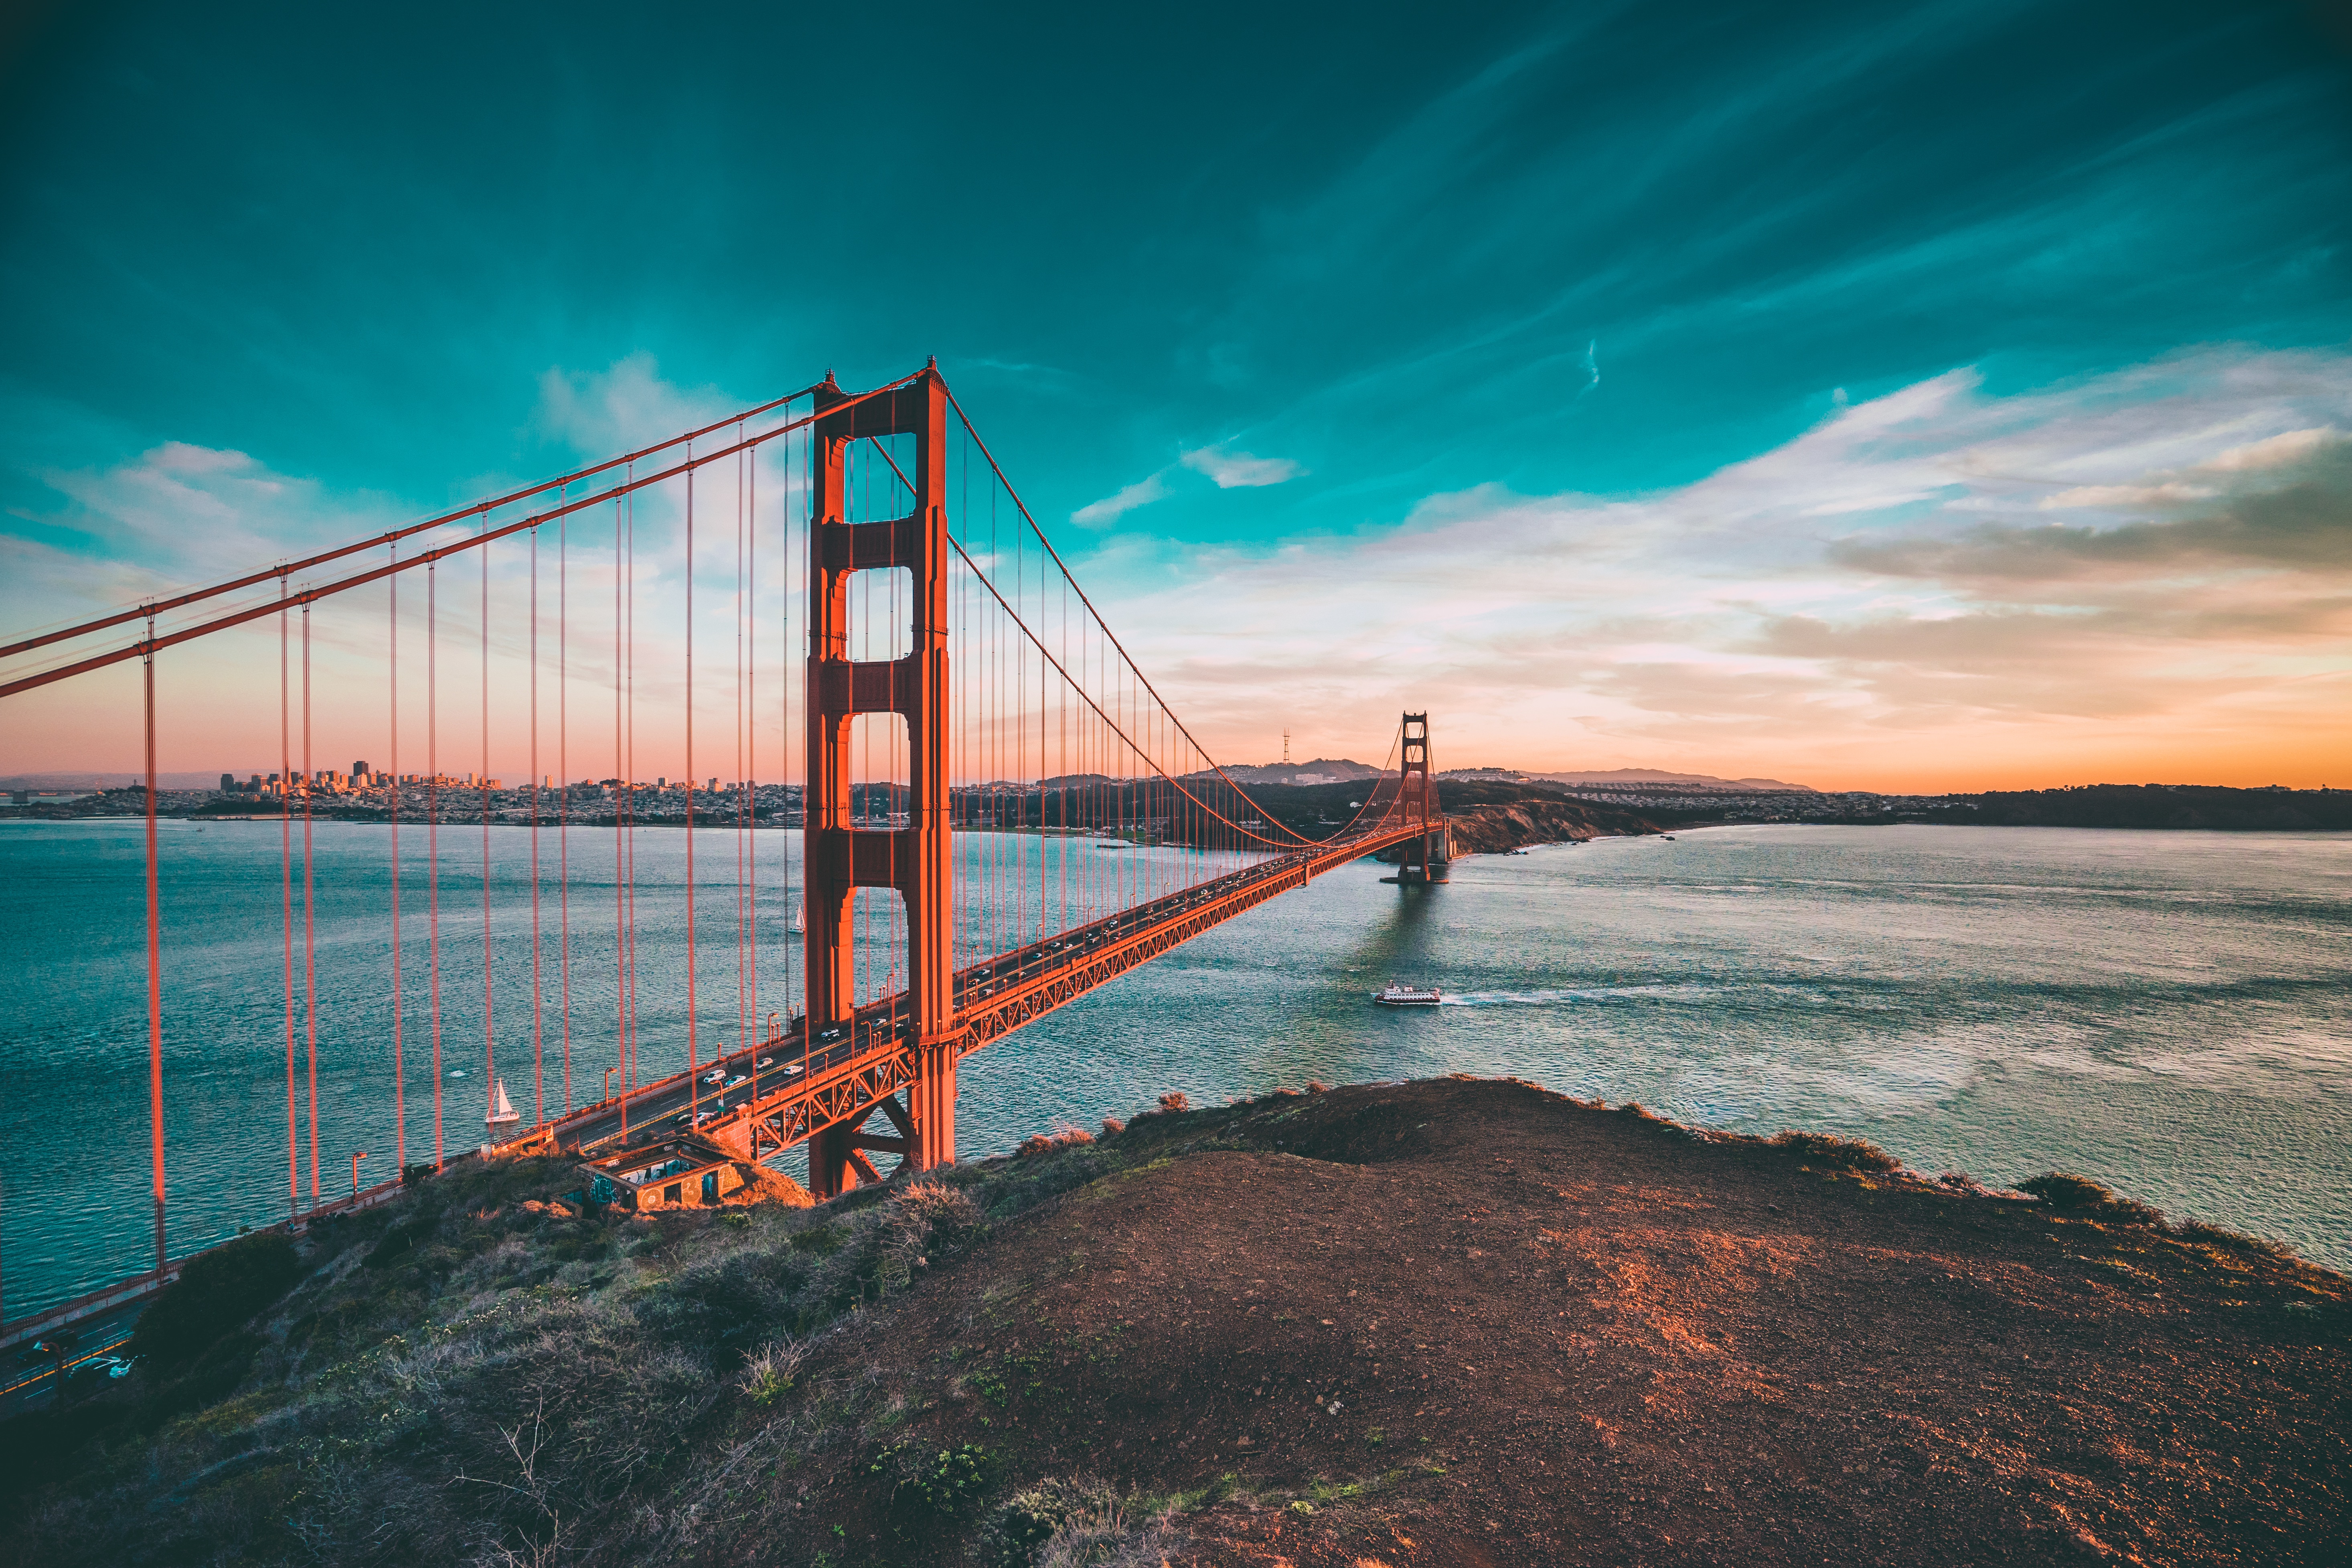
beach, sea, coast, ocean, horizon, cloud, sky, sunrise, sunset, bridge, sunlight, morning, shore, wave, dawn, dusk, evening, reflection, bay, wind wave